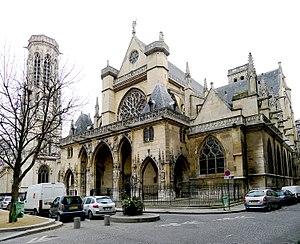
Eglise Saint-Germais l'Auxerrois (façades) - Paris Ier